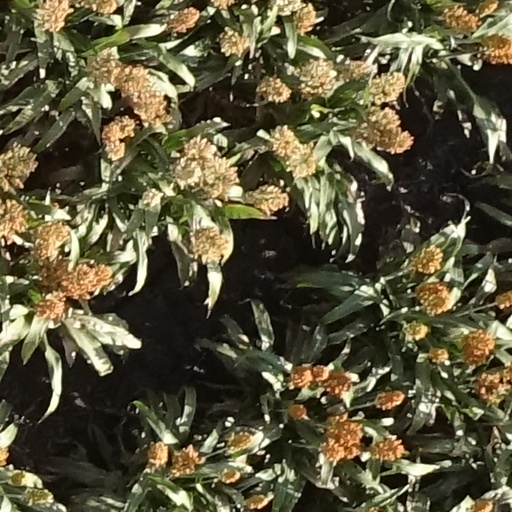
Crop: sorghum